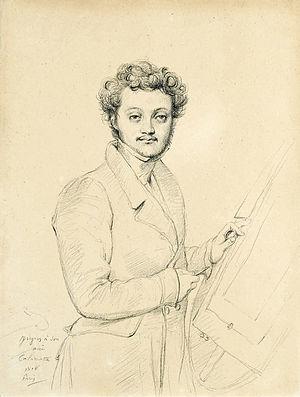
Luigi Calamatta, né le 21 juin 1801 à Civitavecchia, et mort le 8 mars 1869 à Milan, est un peintre et graveur italien.